Babar Iftikhar

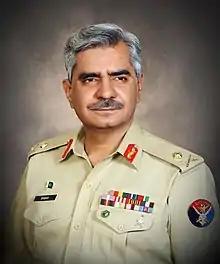
Official portrait, 2020, pictured as a Major General

Babar Iftikhar is a three-star general in the Pakistan Army who is currently serving as the President of the National Defence University since January 2025. He was the former 21st director general of the Inter-Services Public Relations (ISPR) from 16 January 2020 to 6 December 2022. He was commissioned in the Pakistan Army in 1990. He is also former General Officer Commanding 1st Armoured Division in Multan. He is also the former commander of V Corps of the Pakistan Army which has its headquarters in Karachi.